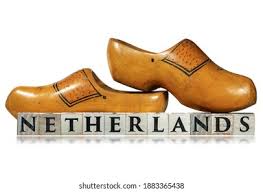
Label: Clog